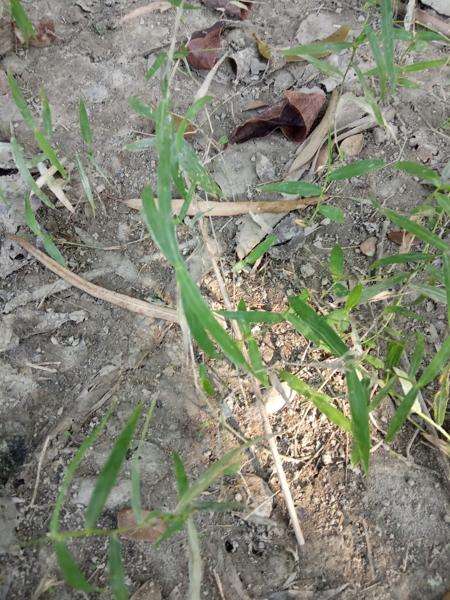
Weed species: Panicum repens